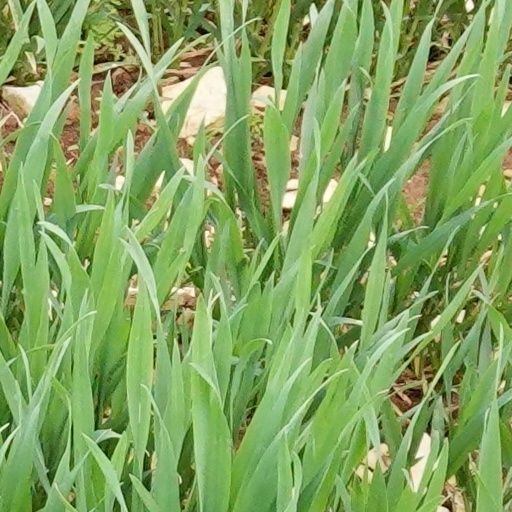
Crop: wheat